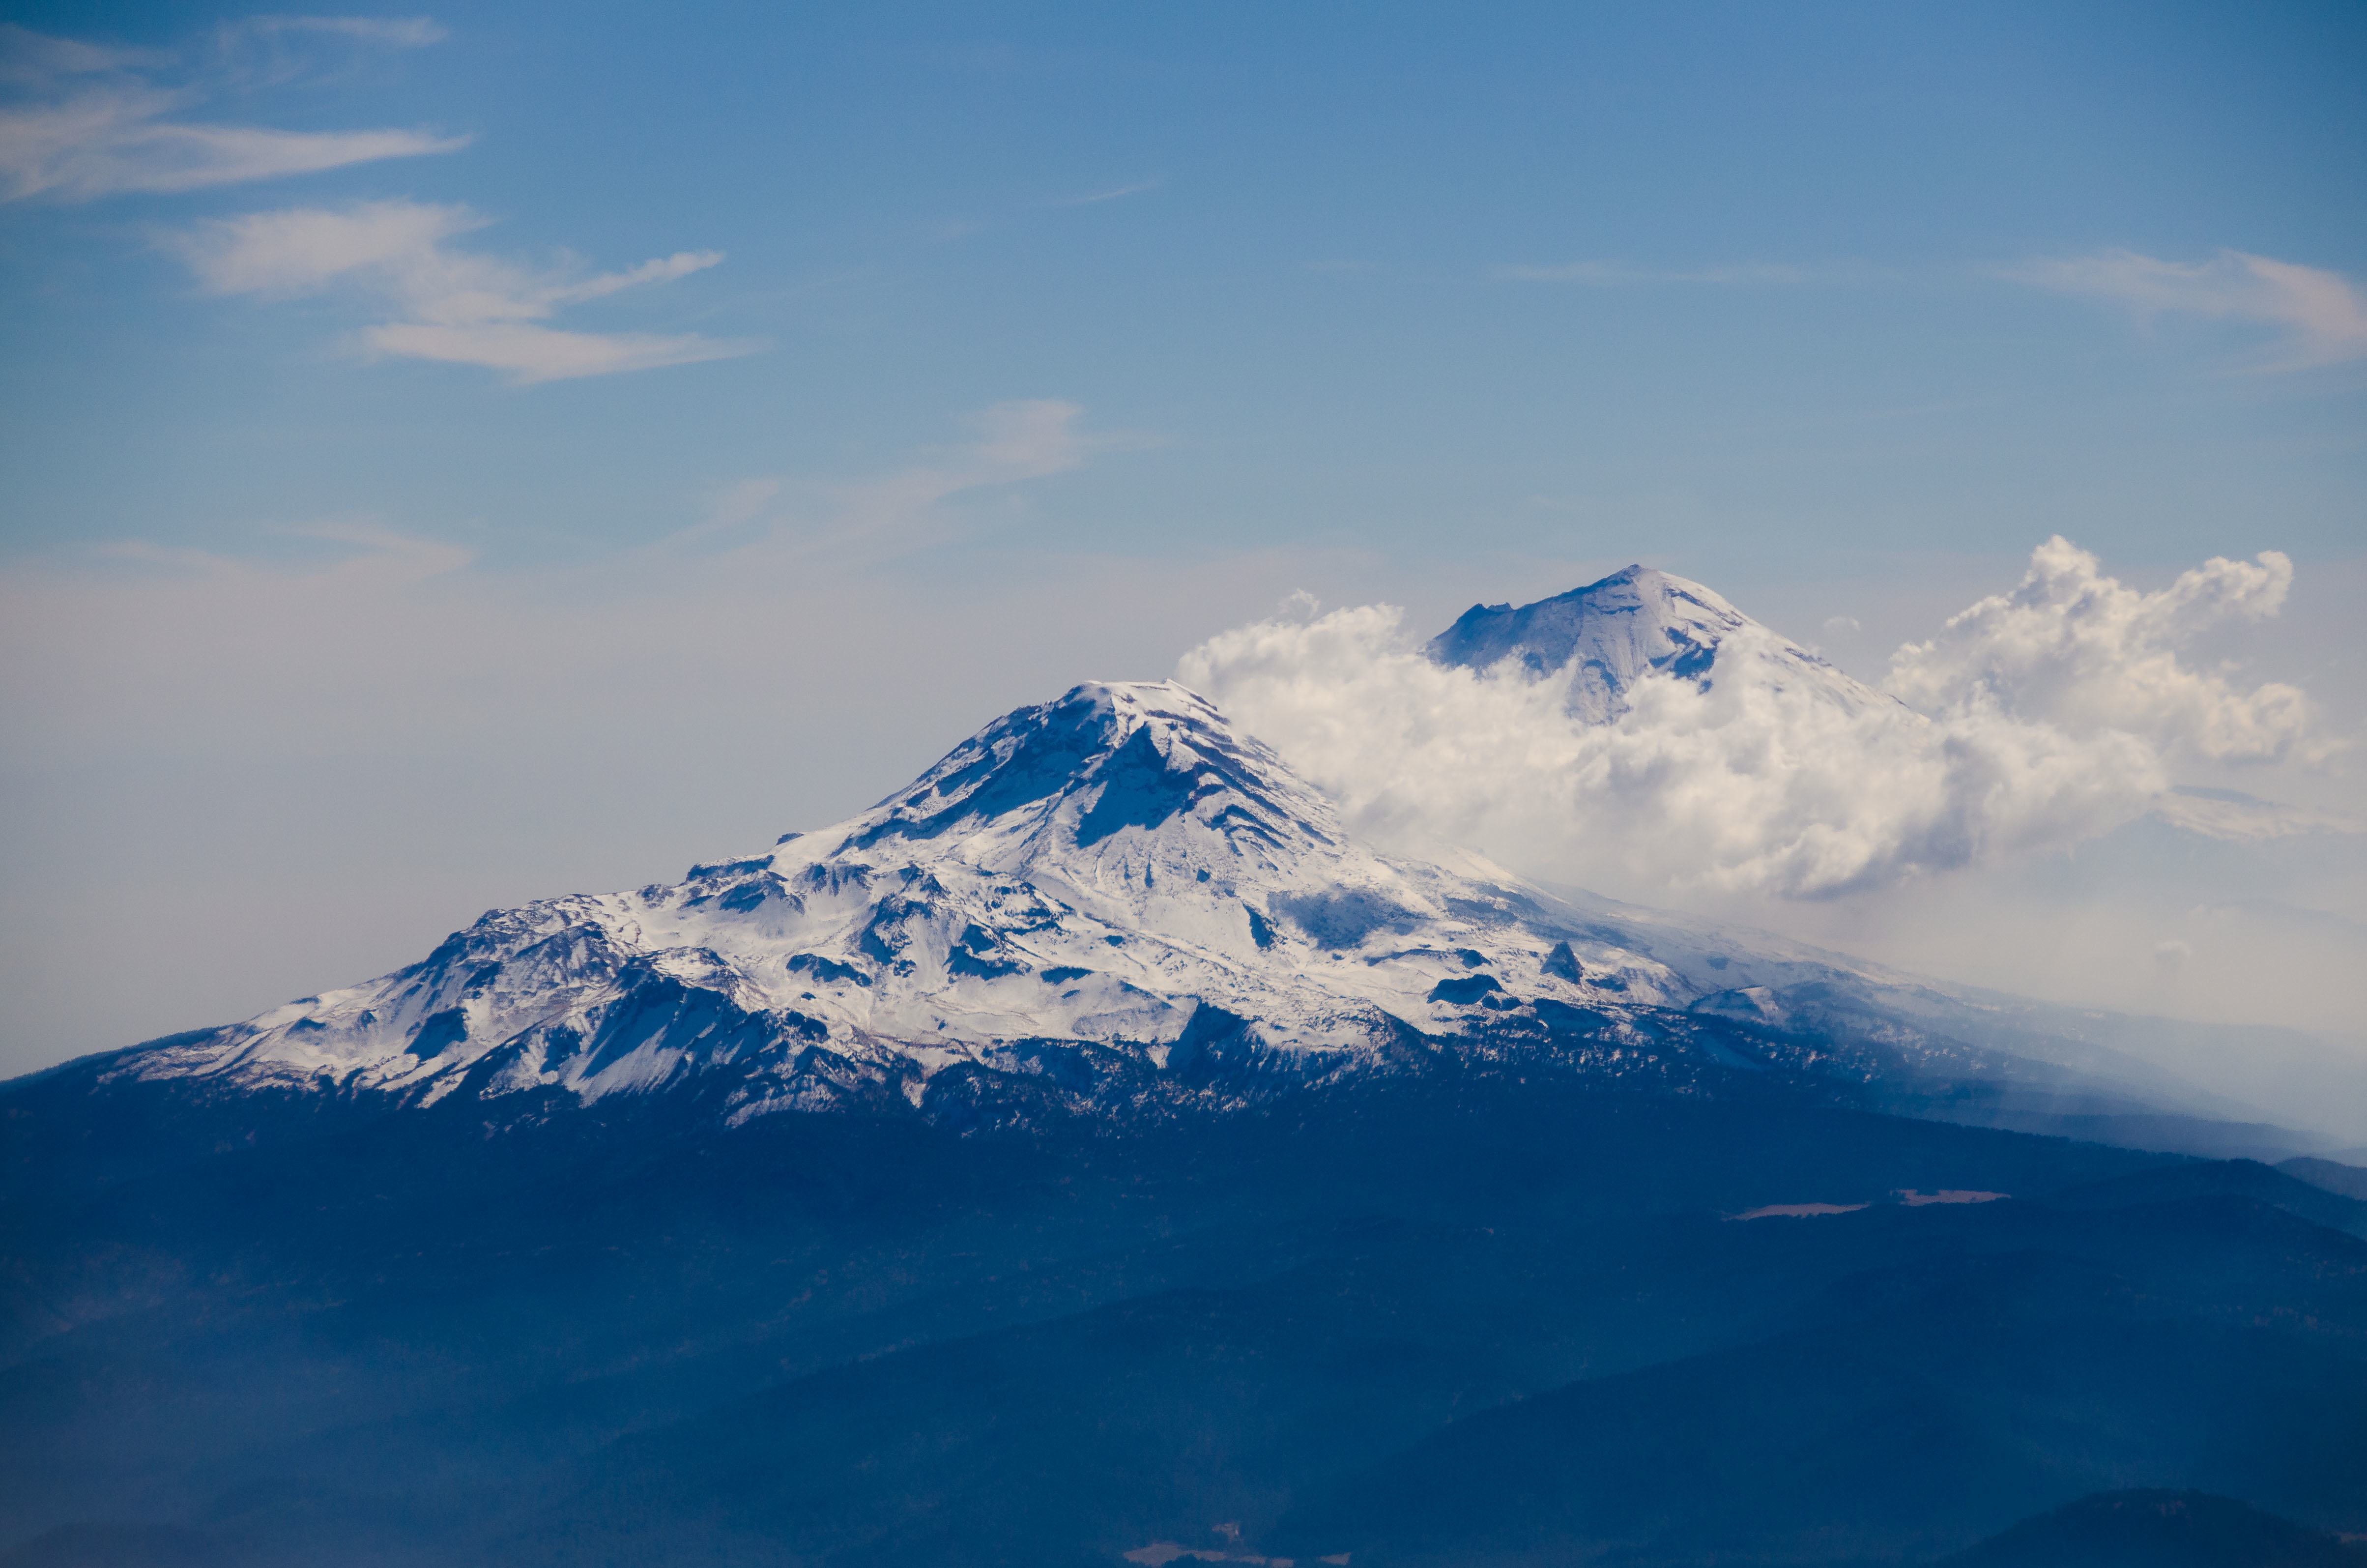
mountain, snow, cloud, sky, mountain range, ridge, summit, alps, plateau, fell, landform, stratovolcano, geographical feature, atmosphere of earth, mountainous landforms, volcanic landform